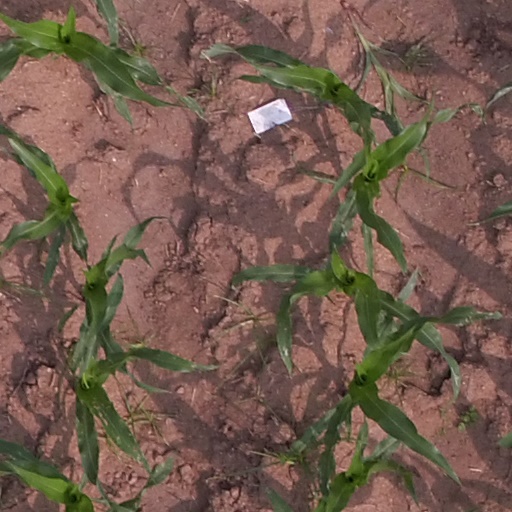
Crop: maize; corn